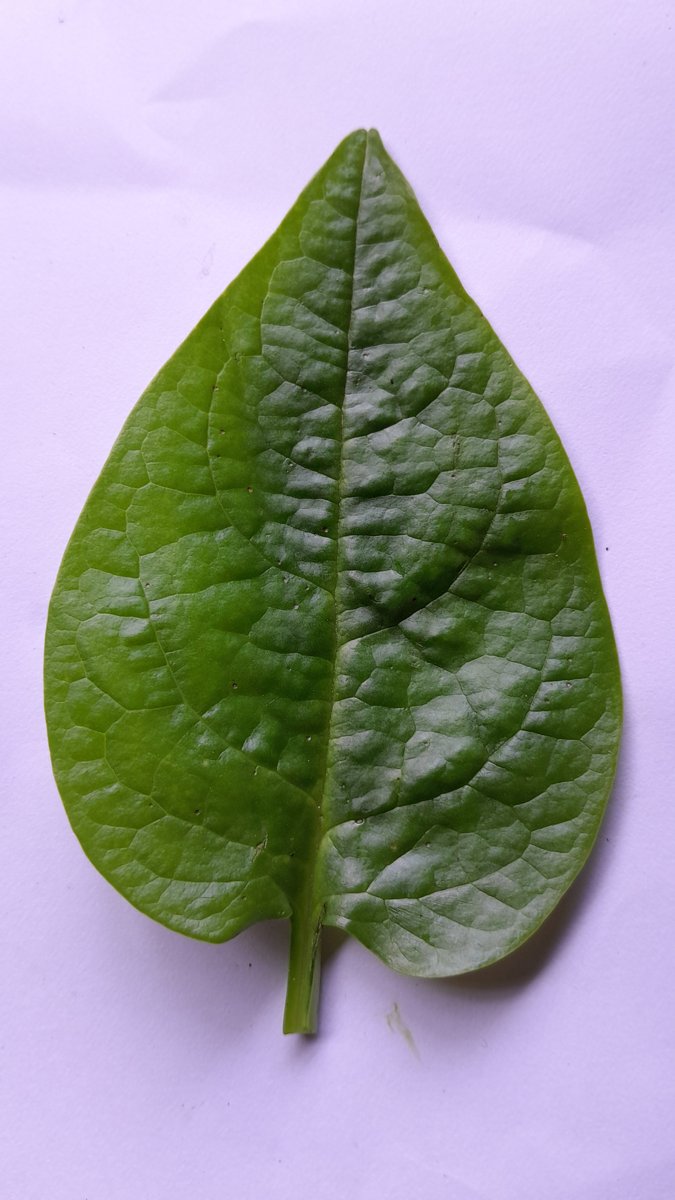
Label: Healthy-Leaf